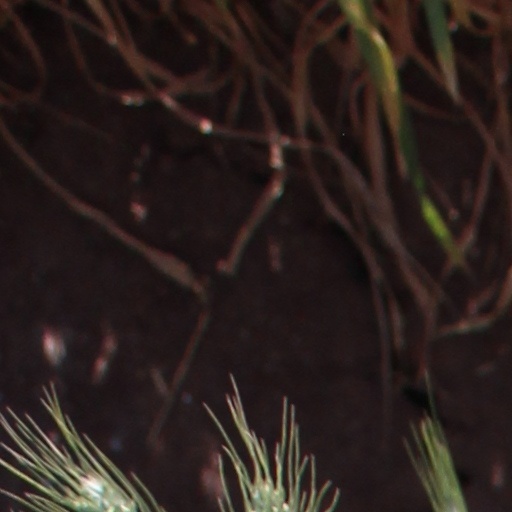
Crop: wheat